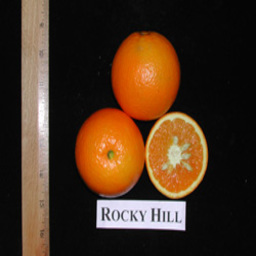
Label: peels